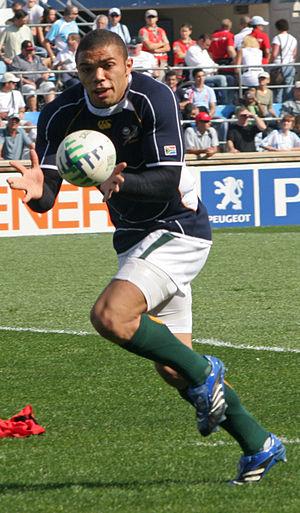
La saison 2007 de Super 14 est la seconde du Super 14, elle est disputée par 14 franchises d'Australie, d'Afrique du Sud et de Nouvelle-Zélande. La compétition débute le 2 février 2007 et se termine par une finale le 19 mai 2007. Elle est remportée par les Bulls à l'issue d'une finale à suspense contre les Sharks. Pour la première fois depuis la création de super 12, la finale oppose deux équipes d'Afrique du Sud. Les Bulls sont la première franchise sud-africaine à remporter la compétition.
Le championnat de France de rugby à XV 2013-2014 ou Top 14 2013-2014 est la cent-quinzième édition du championnat de France de rugby à XV. Elle oppose les quatorze meilleures équipes de rugby à XV françaises. Le championnat débute le 16 août 2013 pour s'achever par une finale le 31 mai 2014 au Stade de France.